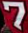
Number: 7